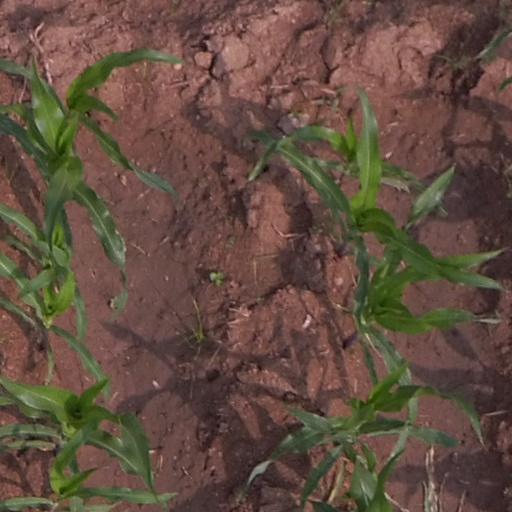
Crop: maize; corn